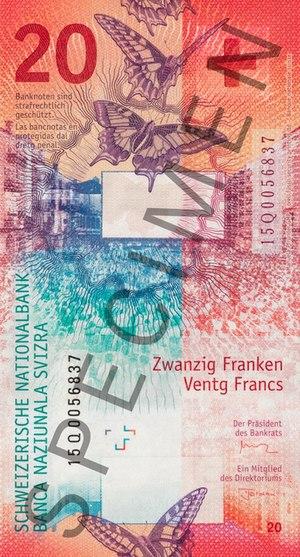
Les billets de banque de la Confédération suisse ayant cours légal en Suisse et au Liechtenstein sont libellés en francs suisses.